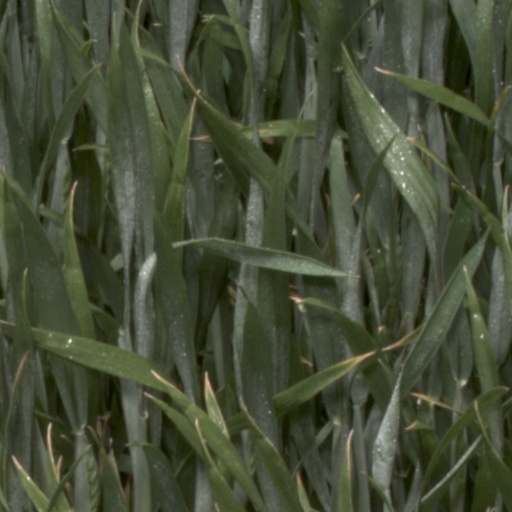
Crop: wheat